Pellicer-De Burgo House

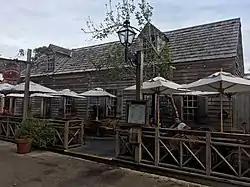
Pellicer-De Burgo House, 2018

The Pellicer-De Burgo House is located at 53 St. George Street in St. Augustine, Florida. It is a reconstruction of two connected houses built during the British Period (1763-1783) of East Florida.